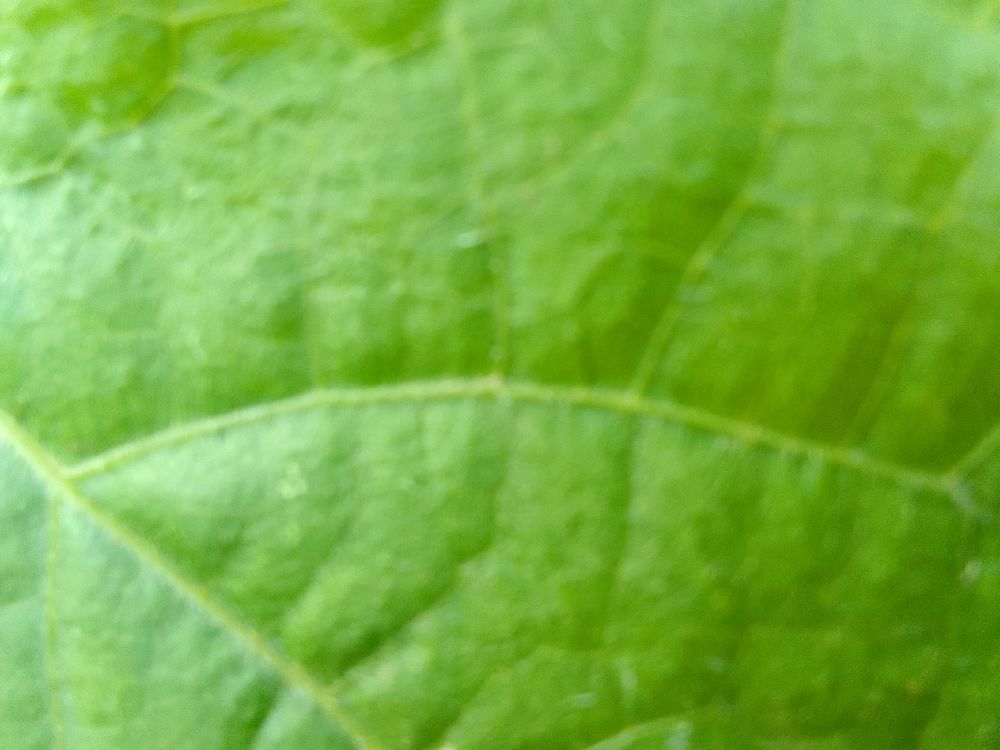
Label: healthy